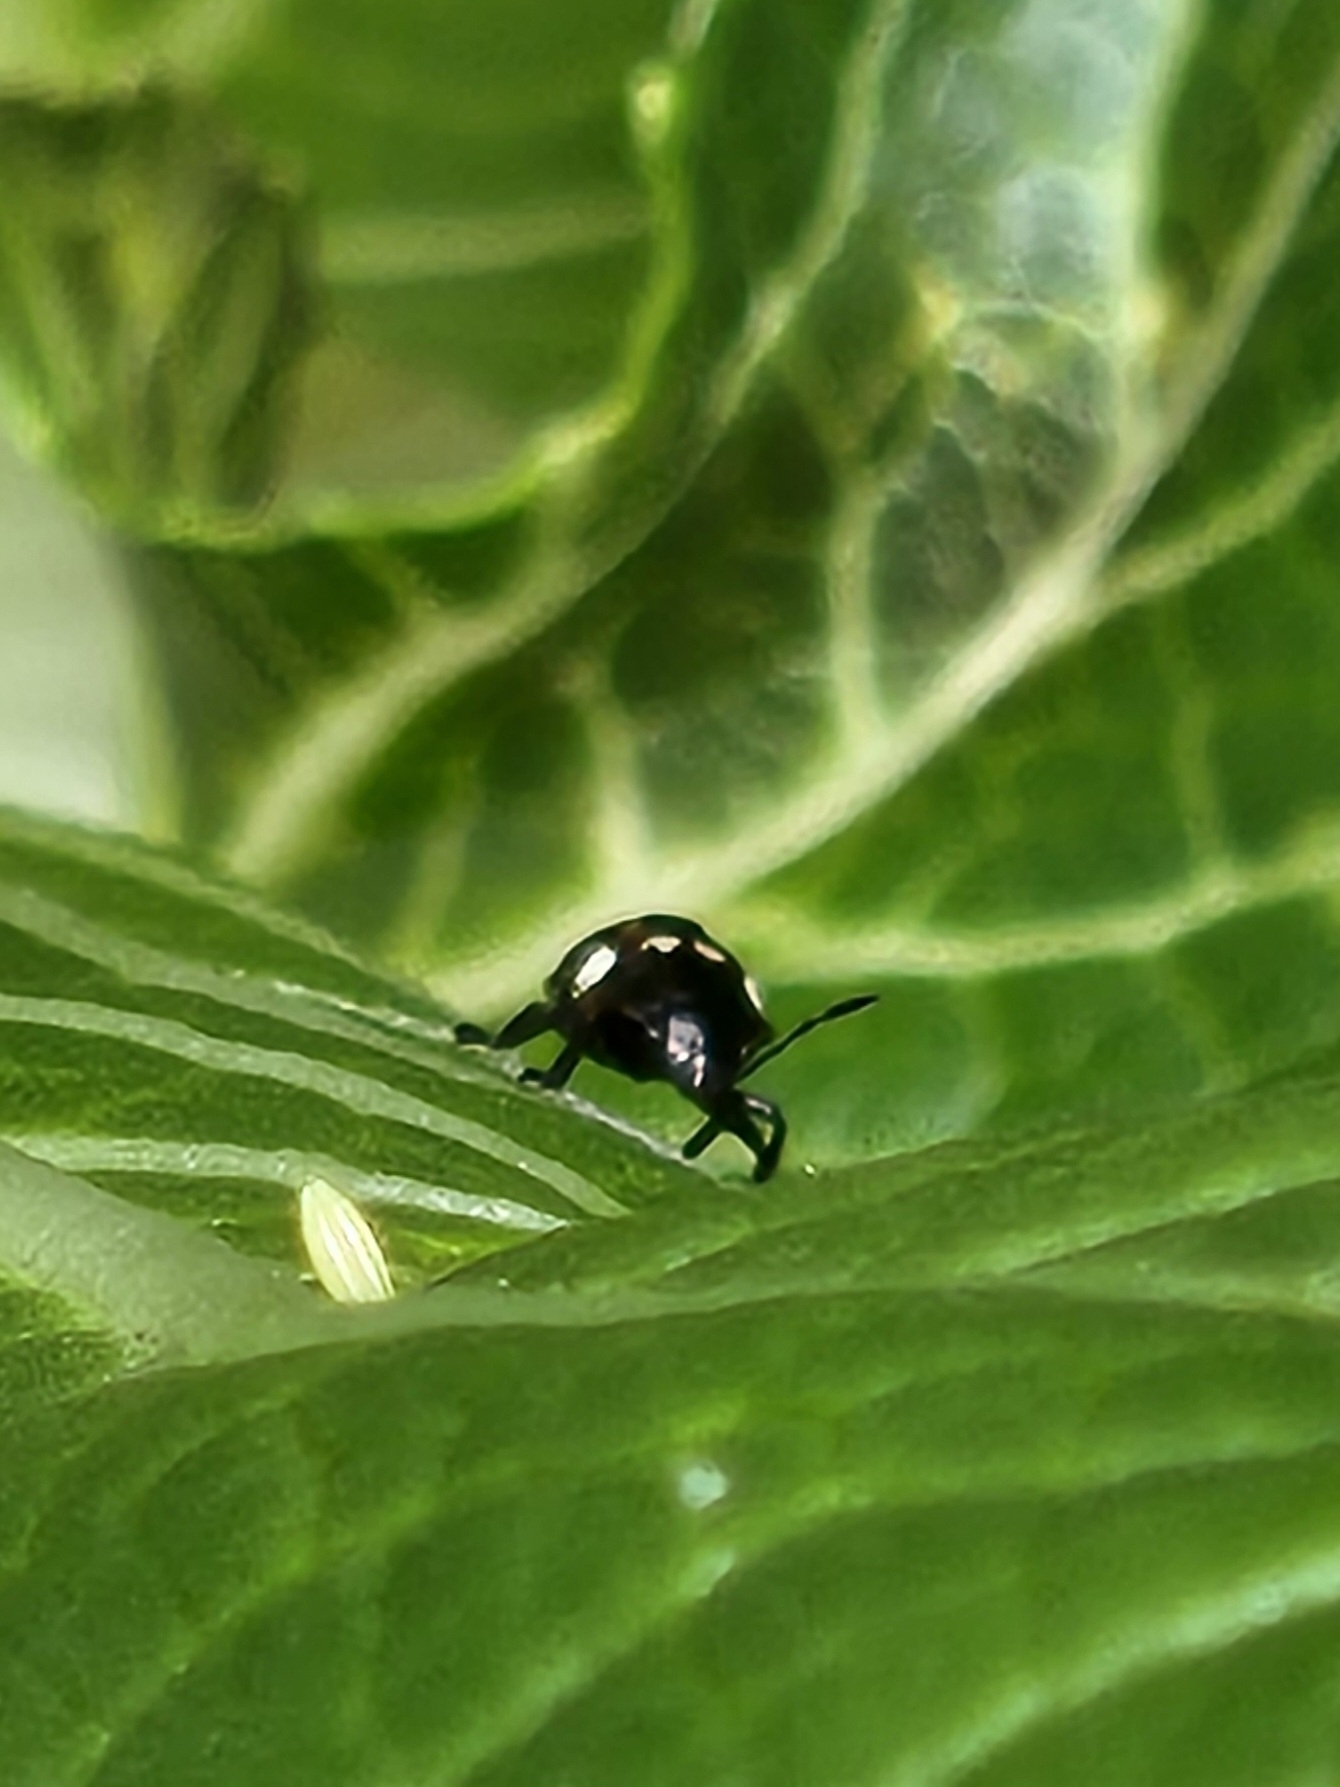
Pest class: stink_bug